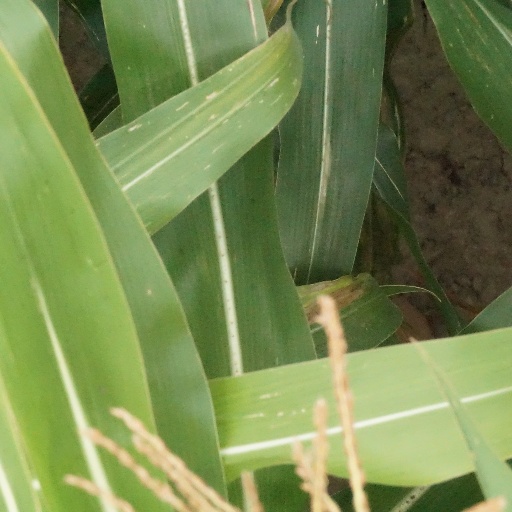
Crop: maize; corn